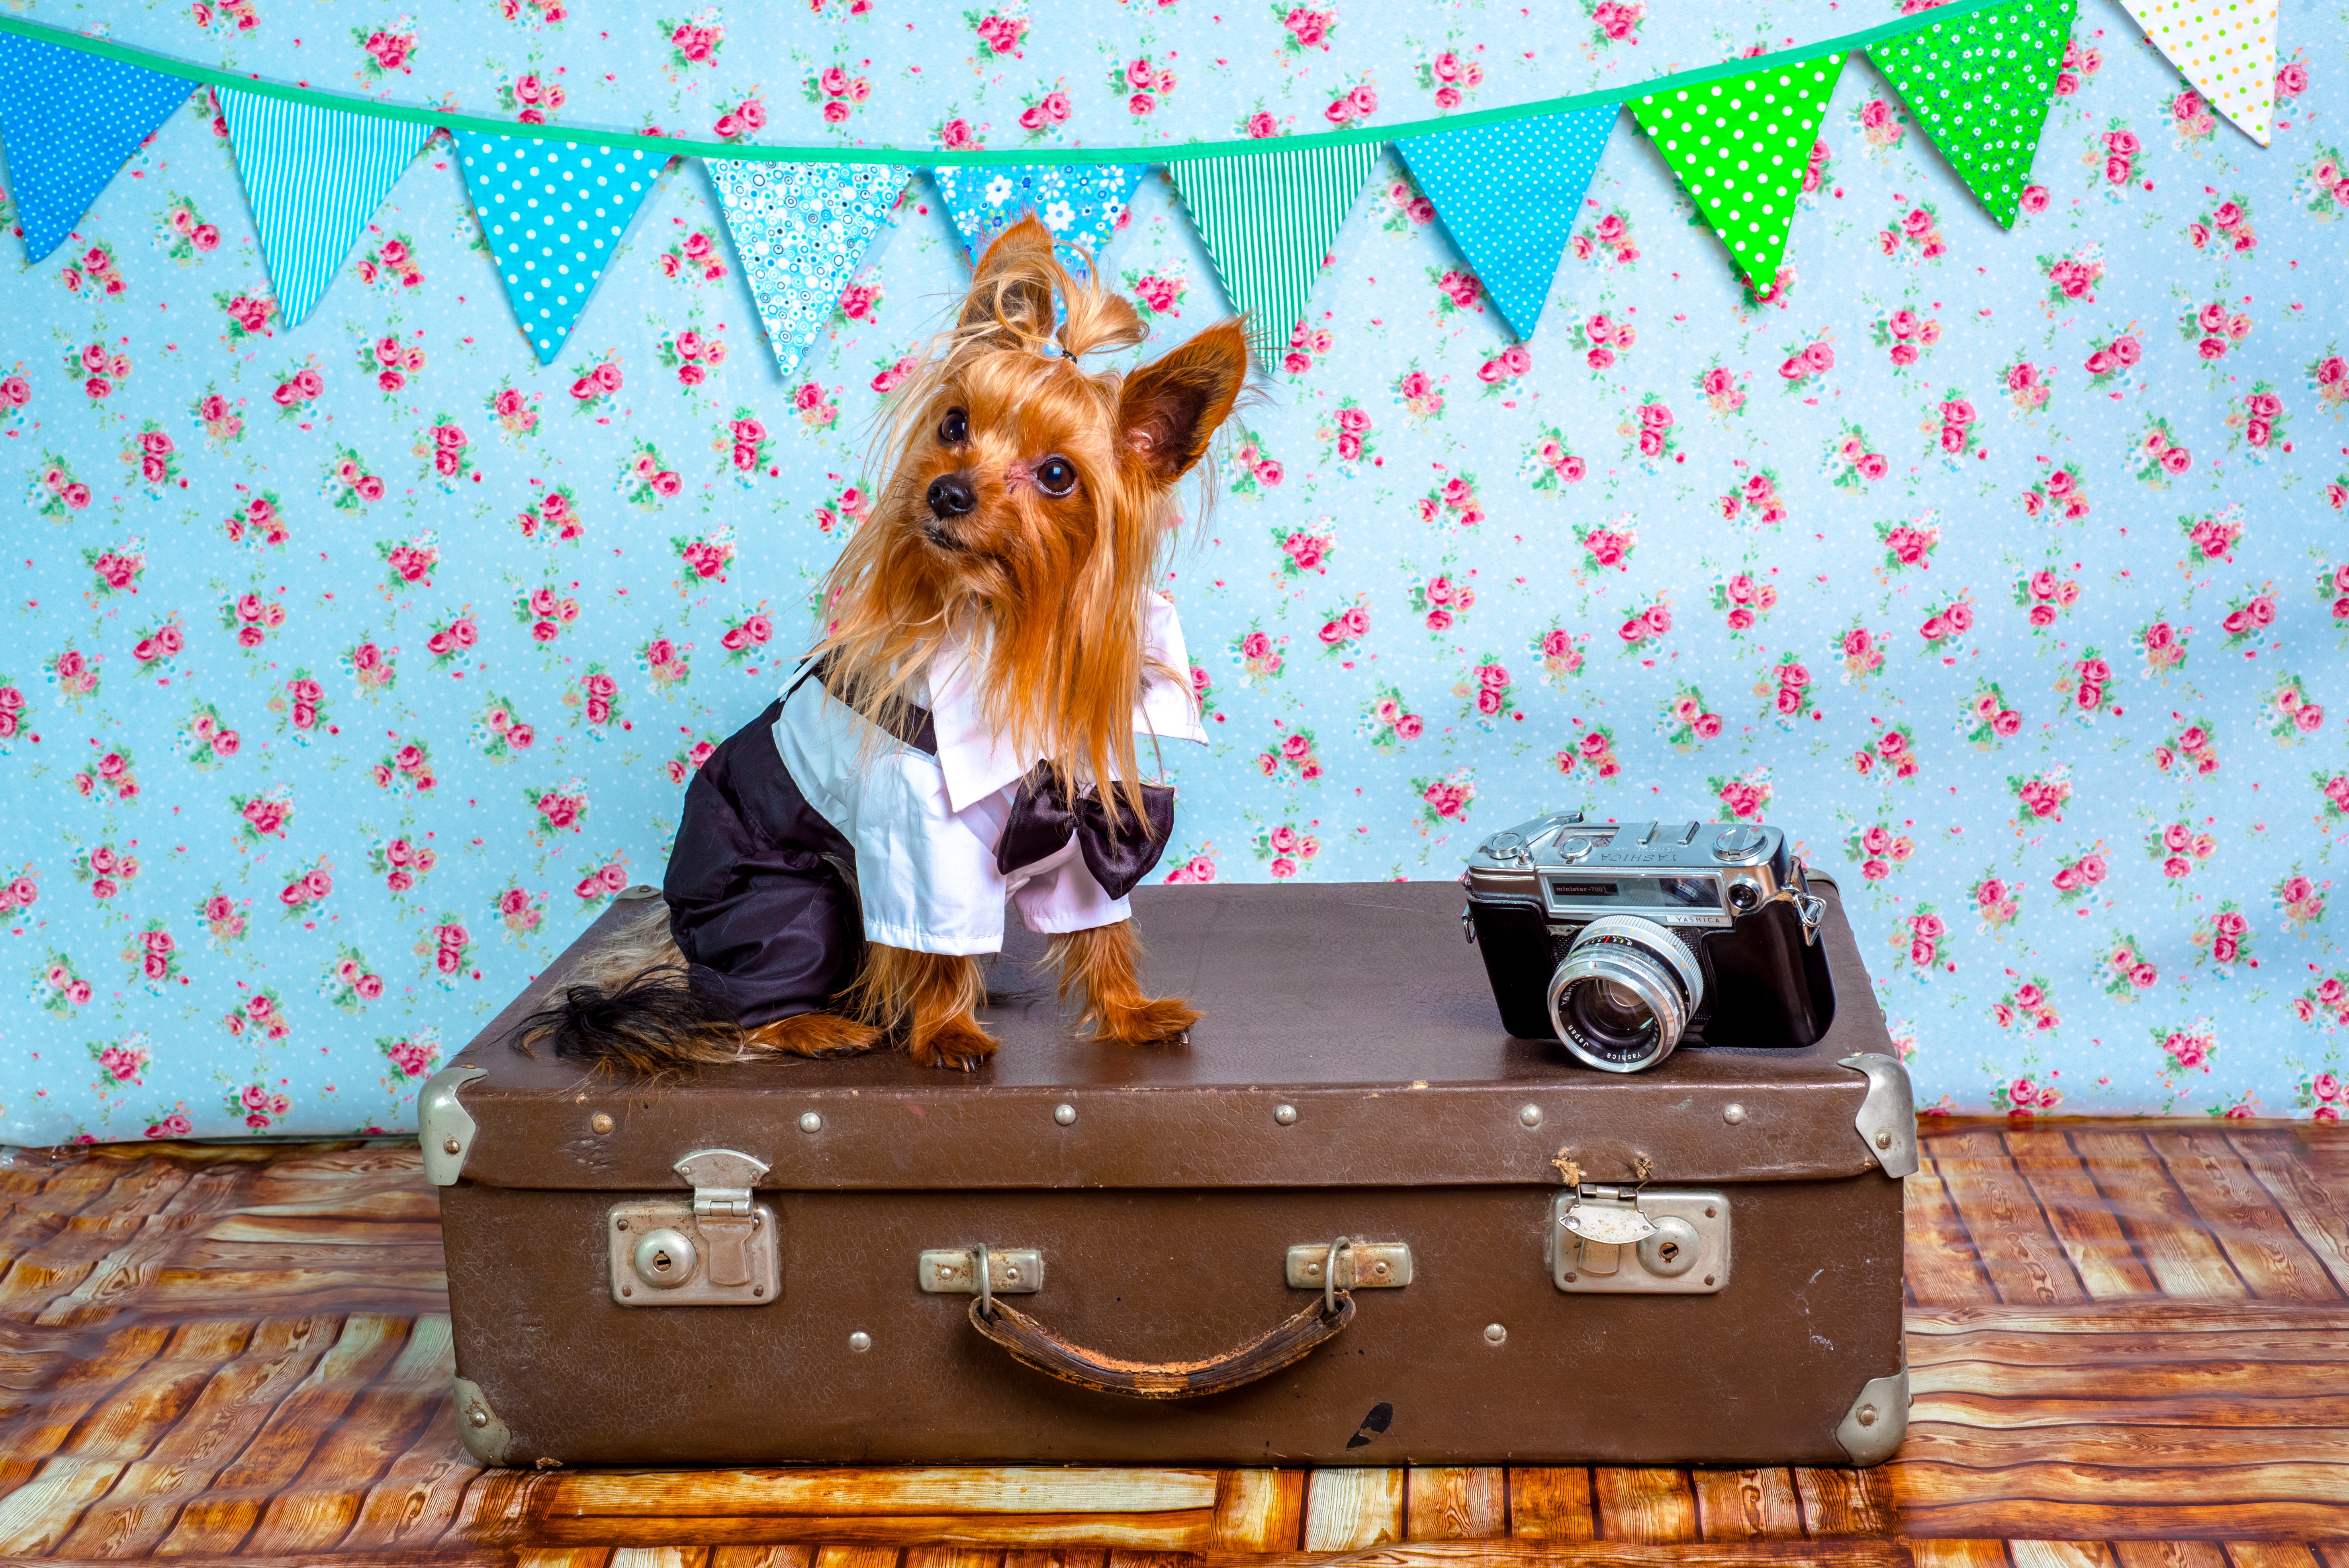
suit, camera, sweet, dog, pet, traveler, dog like mammal, animals suit